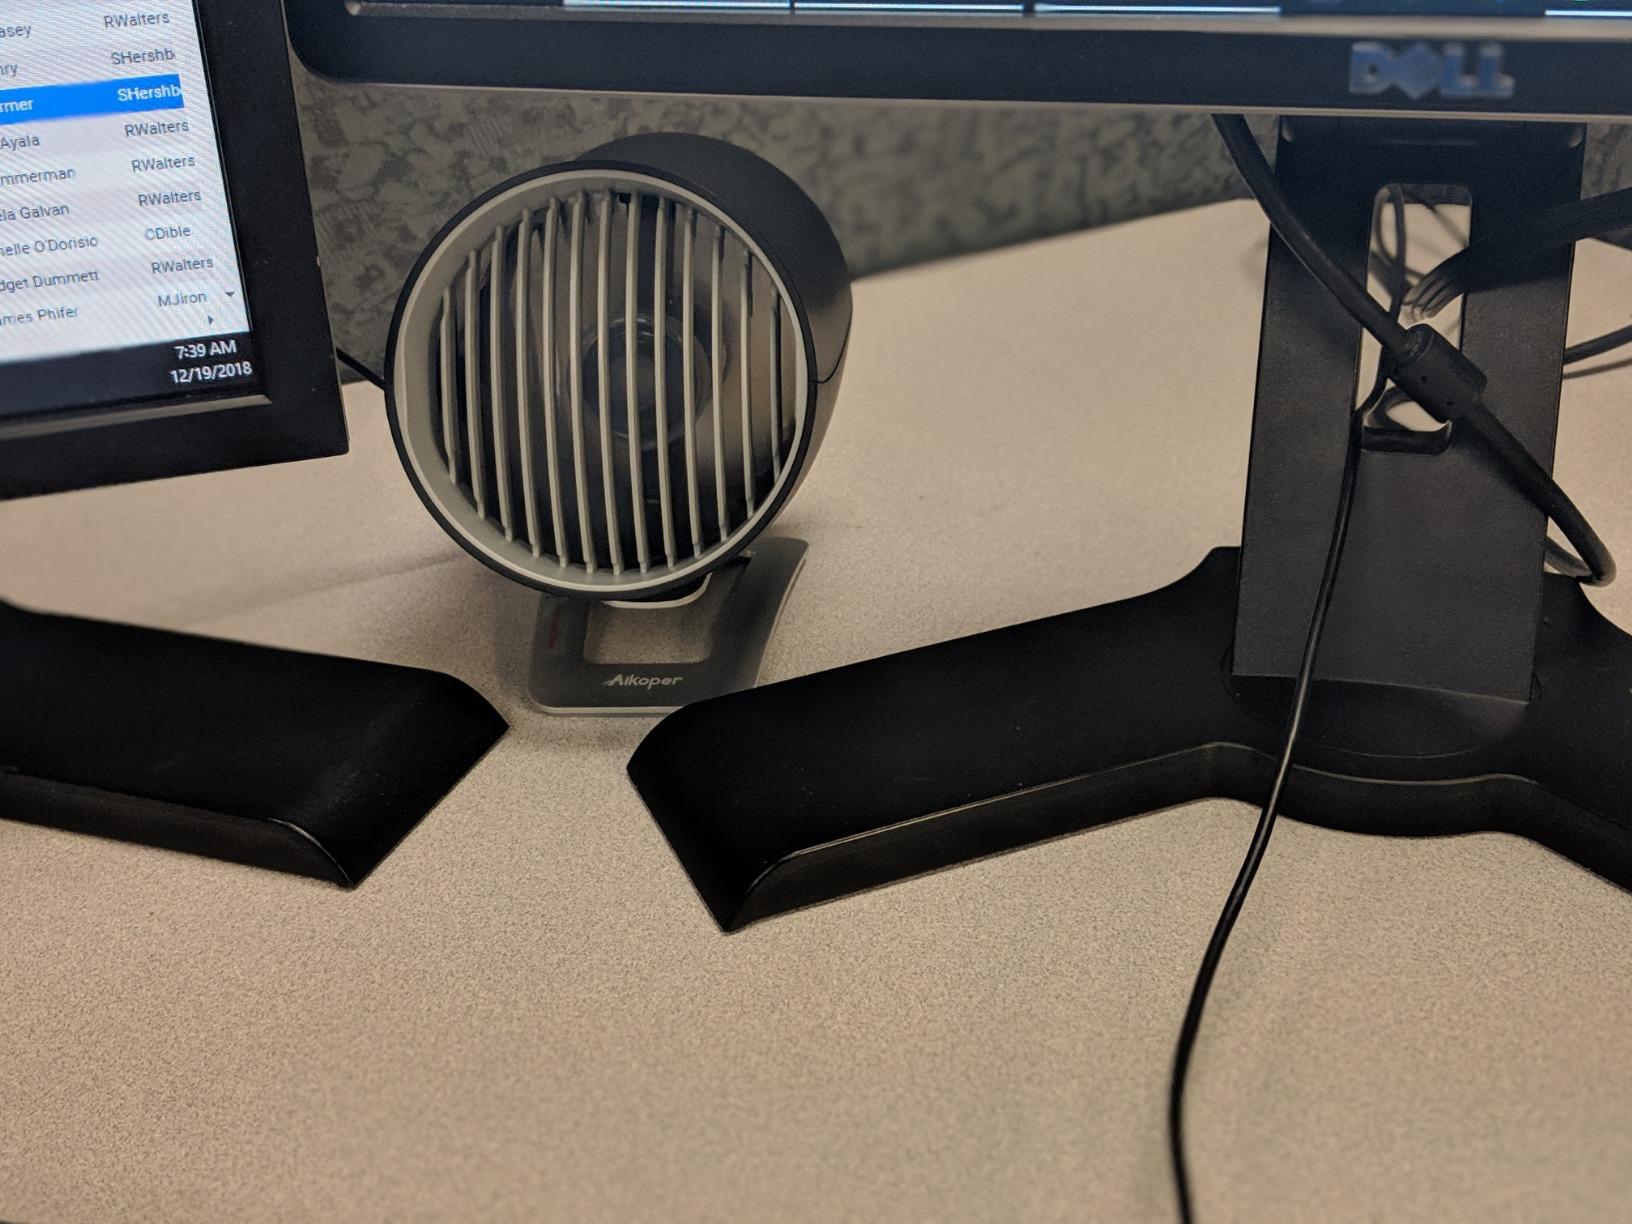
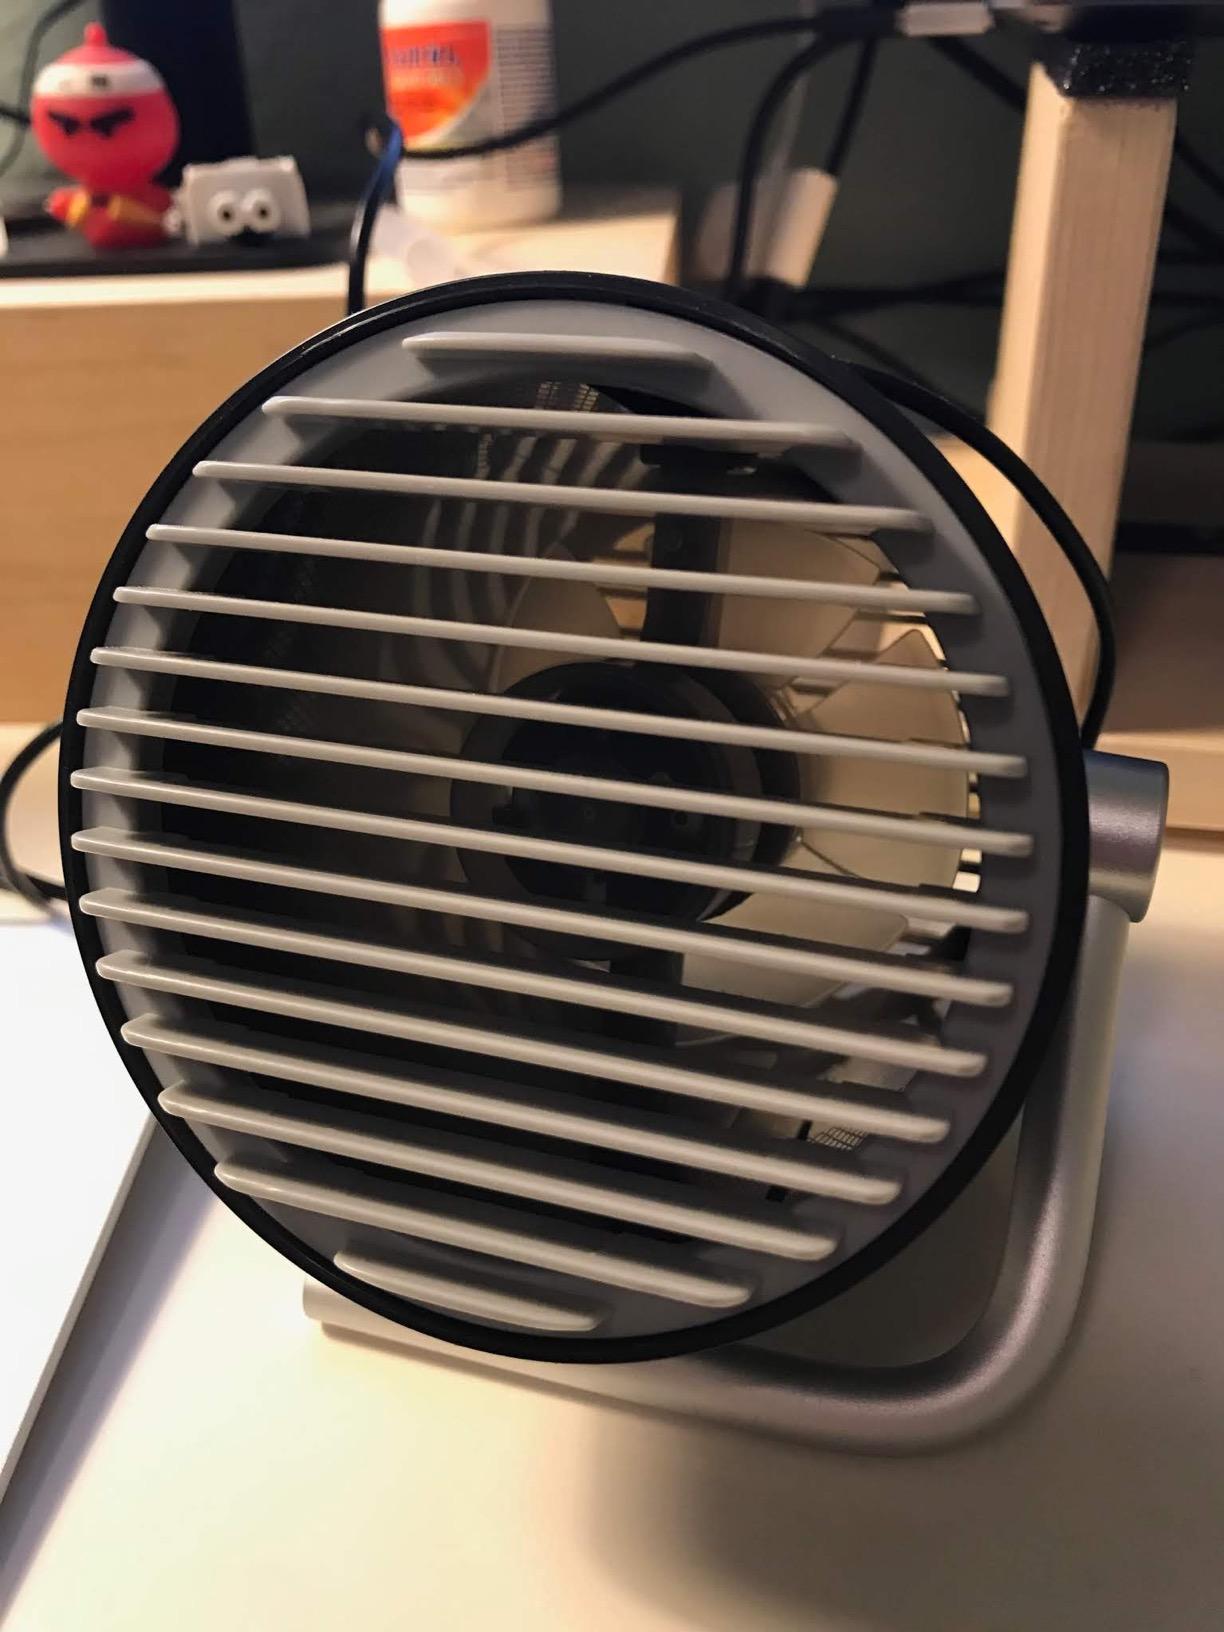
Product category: fan
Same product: no